Jacob Tobia

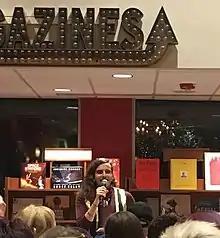
Tobia at a book reading in Raleigh, 2019

In 2017, Tobia moved from New York to Los Angeles to begin working on Season 4 of Joey Soloway's series "Transparent". Tobia also provided the voice of Double Trouble in season 4 of "She-Ra and the Princesses of Power."